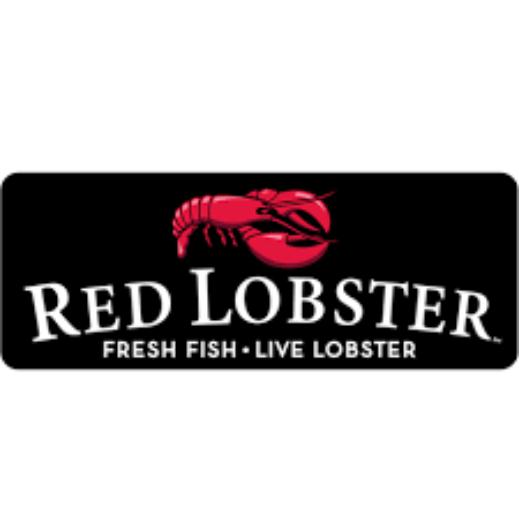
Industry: Food